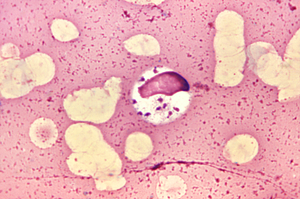
Cette page a pour objet de présenter un arbre phylogénétique des Excavata, c'est-à-dire un cladogramme mettant en lumière les relations de parenté existant entre leurs différents groupes, telles que les dernières analyses reconnues les proposent. Ce n'est qu'une possibilité, et les principaux débats qui subsistent au sein de la communauté scientifique sont brièvement présentés ci-dessous, avant la bibliographie.
Leishmania est un genre proche des trypanosomes. C'est un parasite des mammifères transmis par la piqure de phlébotomes et responsable d'une maladie, la leishmaniose.
Leishmania donovani est une espèce de parasite responsable d'une maladie très grave, mortelle à 95 % sans soins : la leishmaniose viscérale ou « kala-azar », ou « maladie noire ». Elle sévit en Inde, en Chine du Nord, en Mandchourie, au Soudan égyptien. le germe est transmis par le phlébotome dans l'intestin duquel il a la forme leptomonas. Inoculé lors de la piqûre par régurgitation de salive, il se transforme en leishmania et envahit les cellules du système réticulo-endothélial.